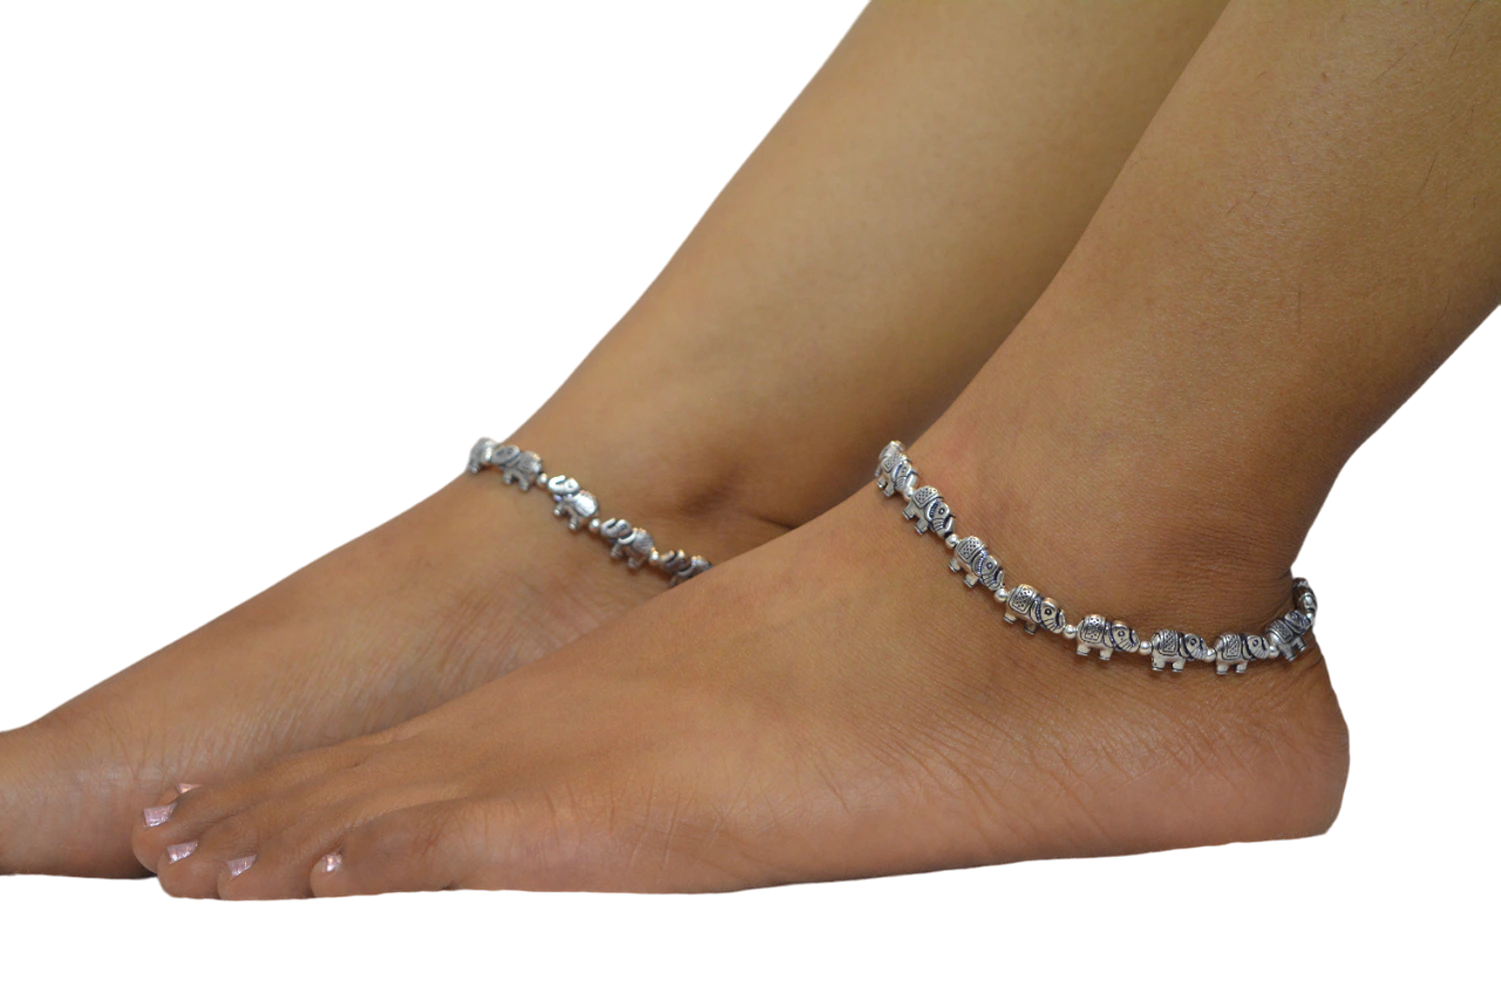
Mewow Trends Trunked titan Adjustable Alloy Anklet (Pair of 2)
Type: Anklets
Brand: MEWOW TRENDS
Price: Rs. 169
 Elevate your look with Mewow Trends' stunning anklets. Made with the highest quality materials, our anklets are designed to last and are perfect for any occasion. Whether you're dressing up for a night out, or just want to add a splash of color to your everyday look, our anklets have got you covered.